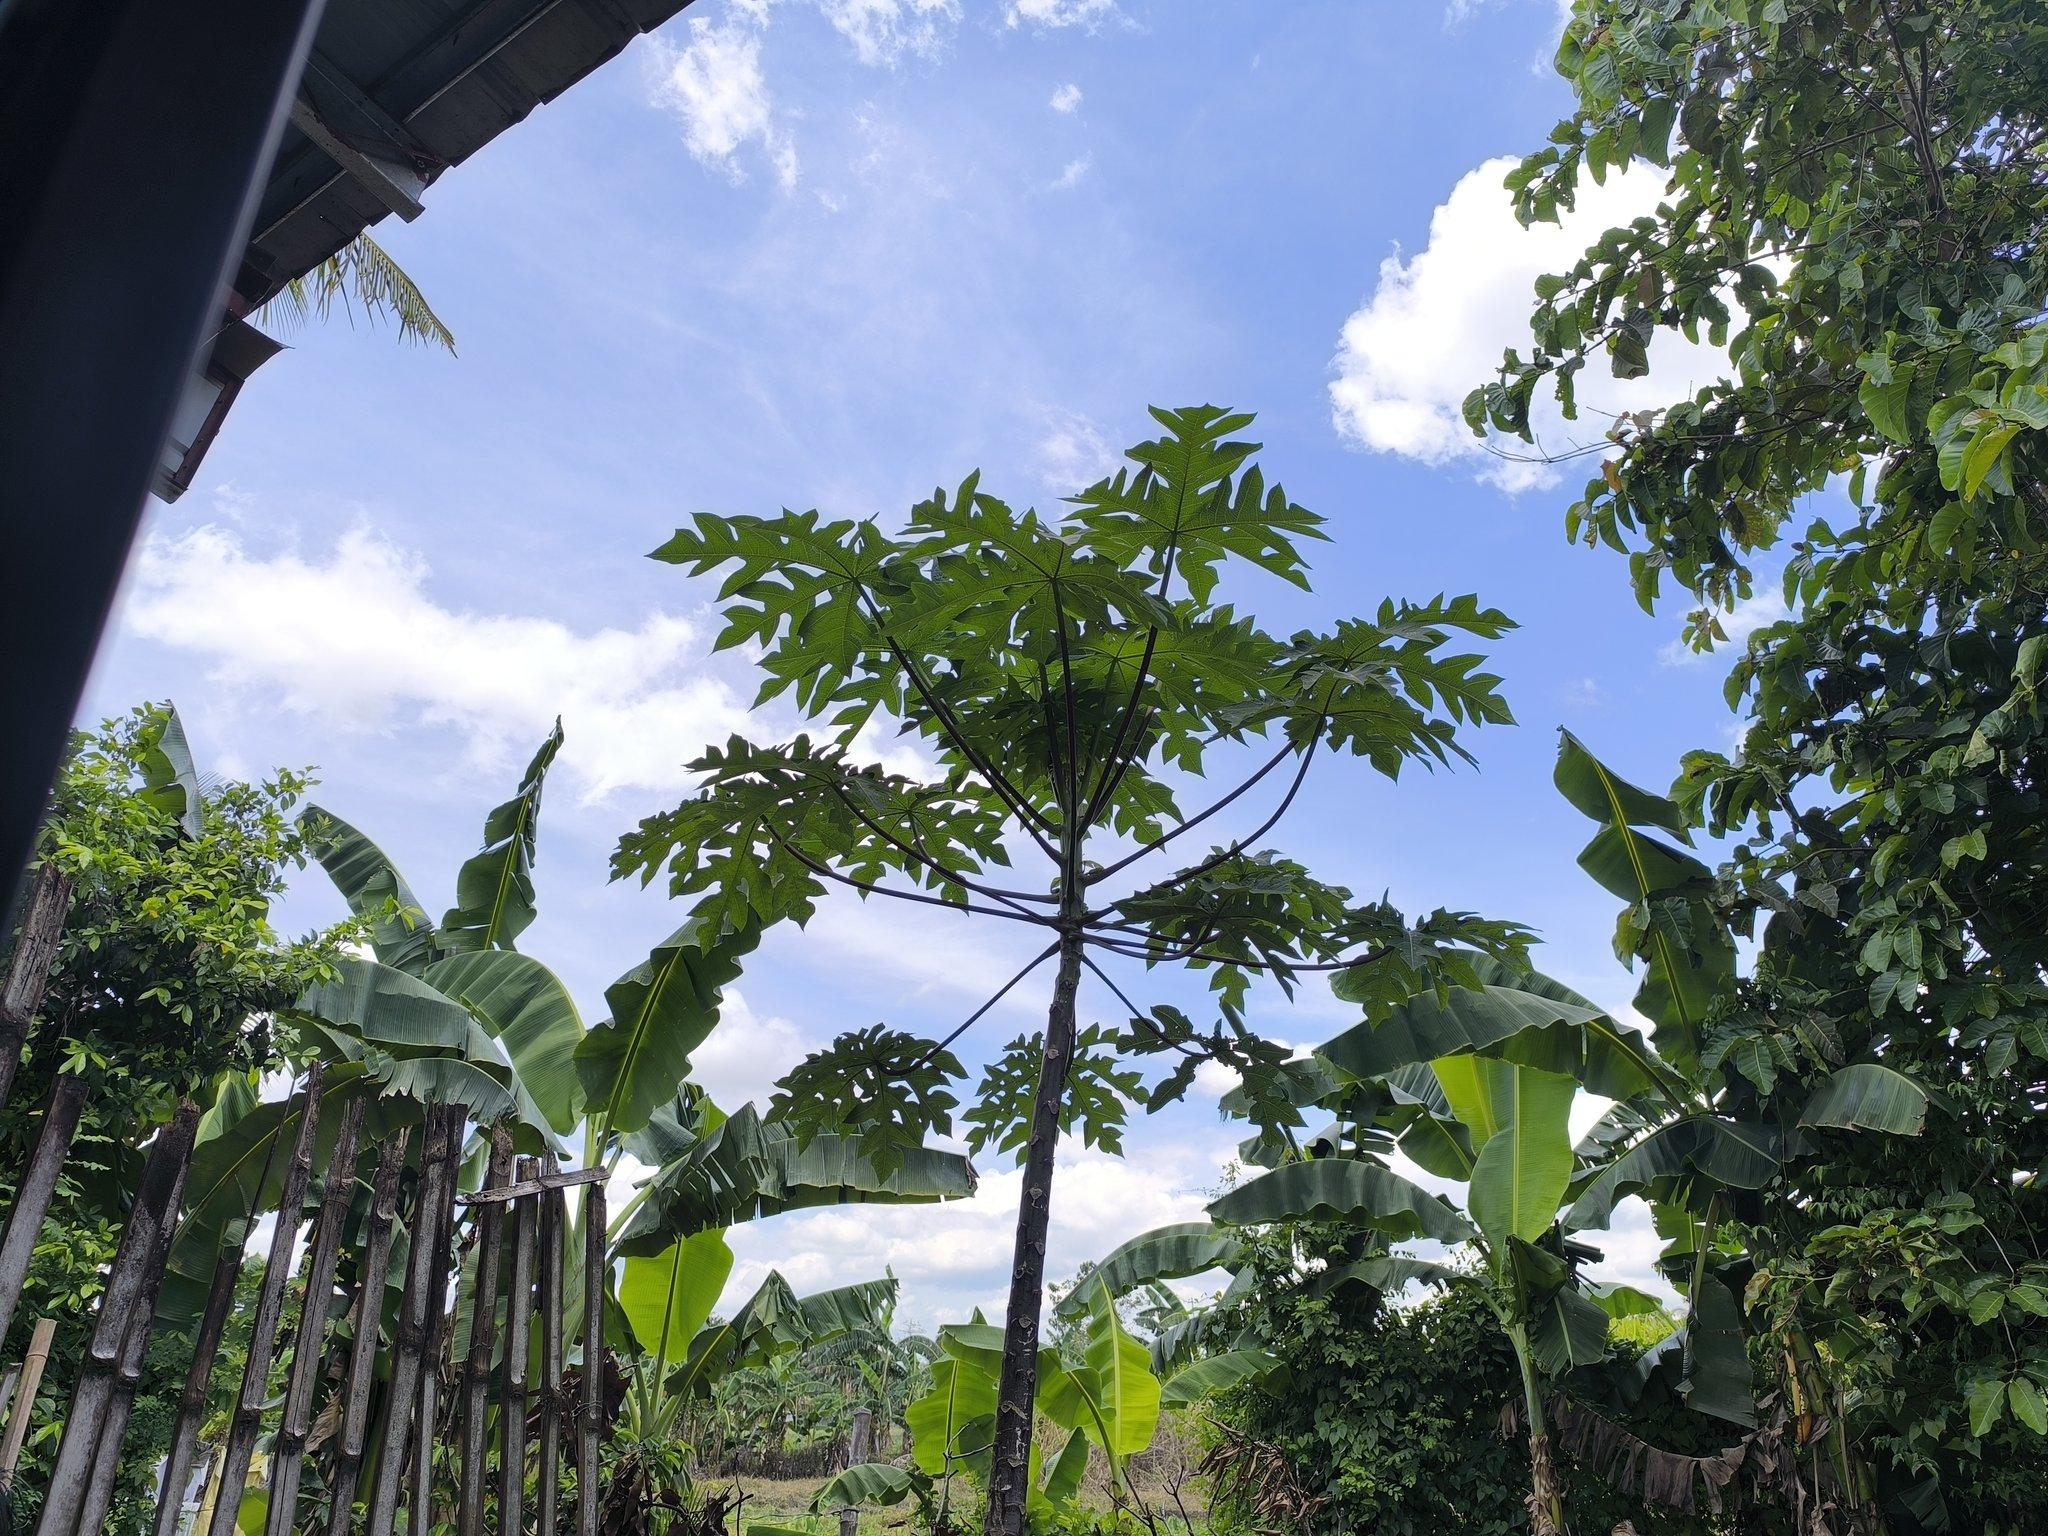
Shamba la migomba na mipapai, vyote vyenye majani ya rangi ya kijani kibichi. Ambayo huzaa matunda kwa ajili ya kwenda kuuza sokoni, ikiwa imekomaa au kuiva.